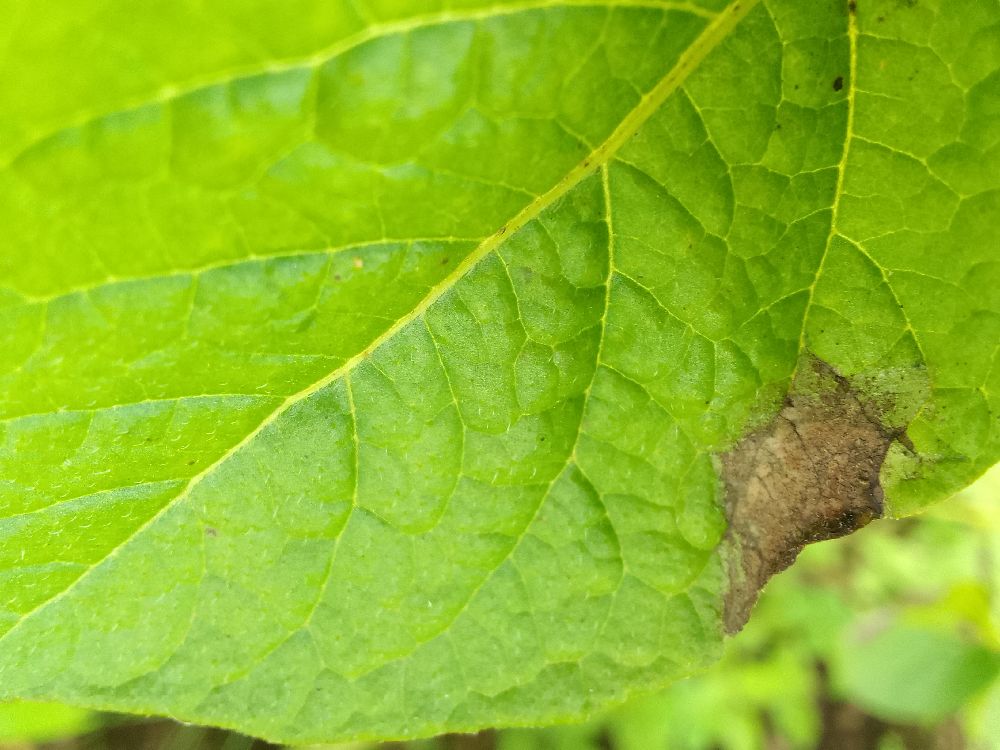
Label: Late blight